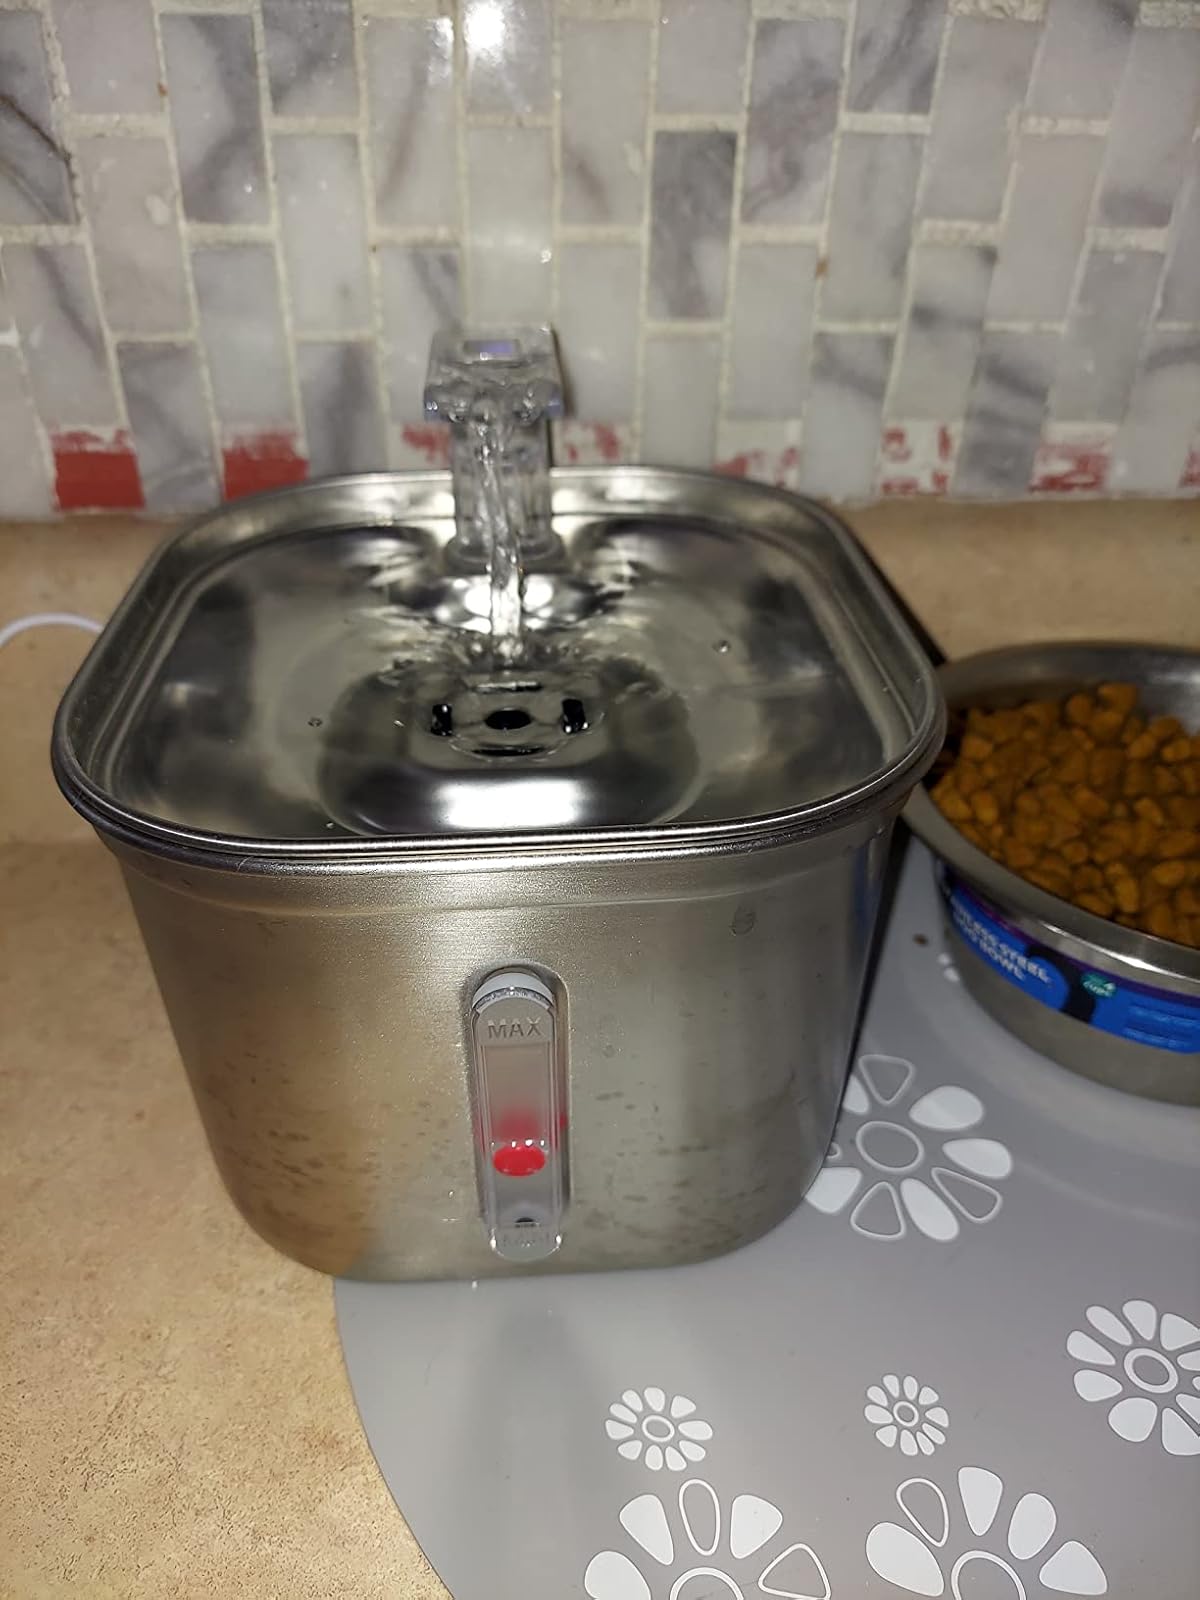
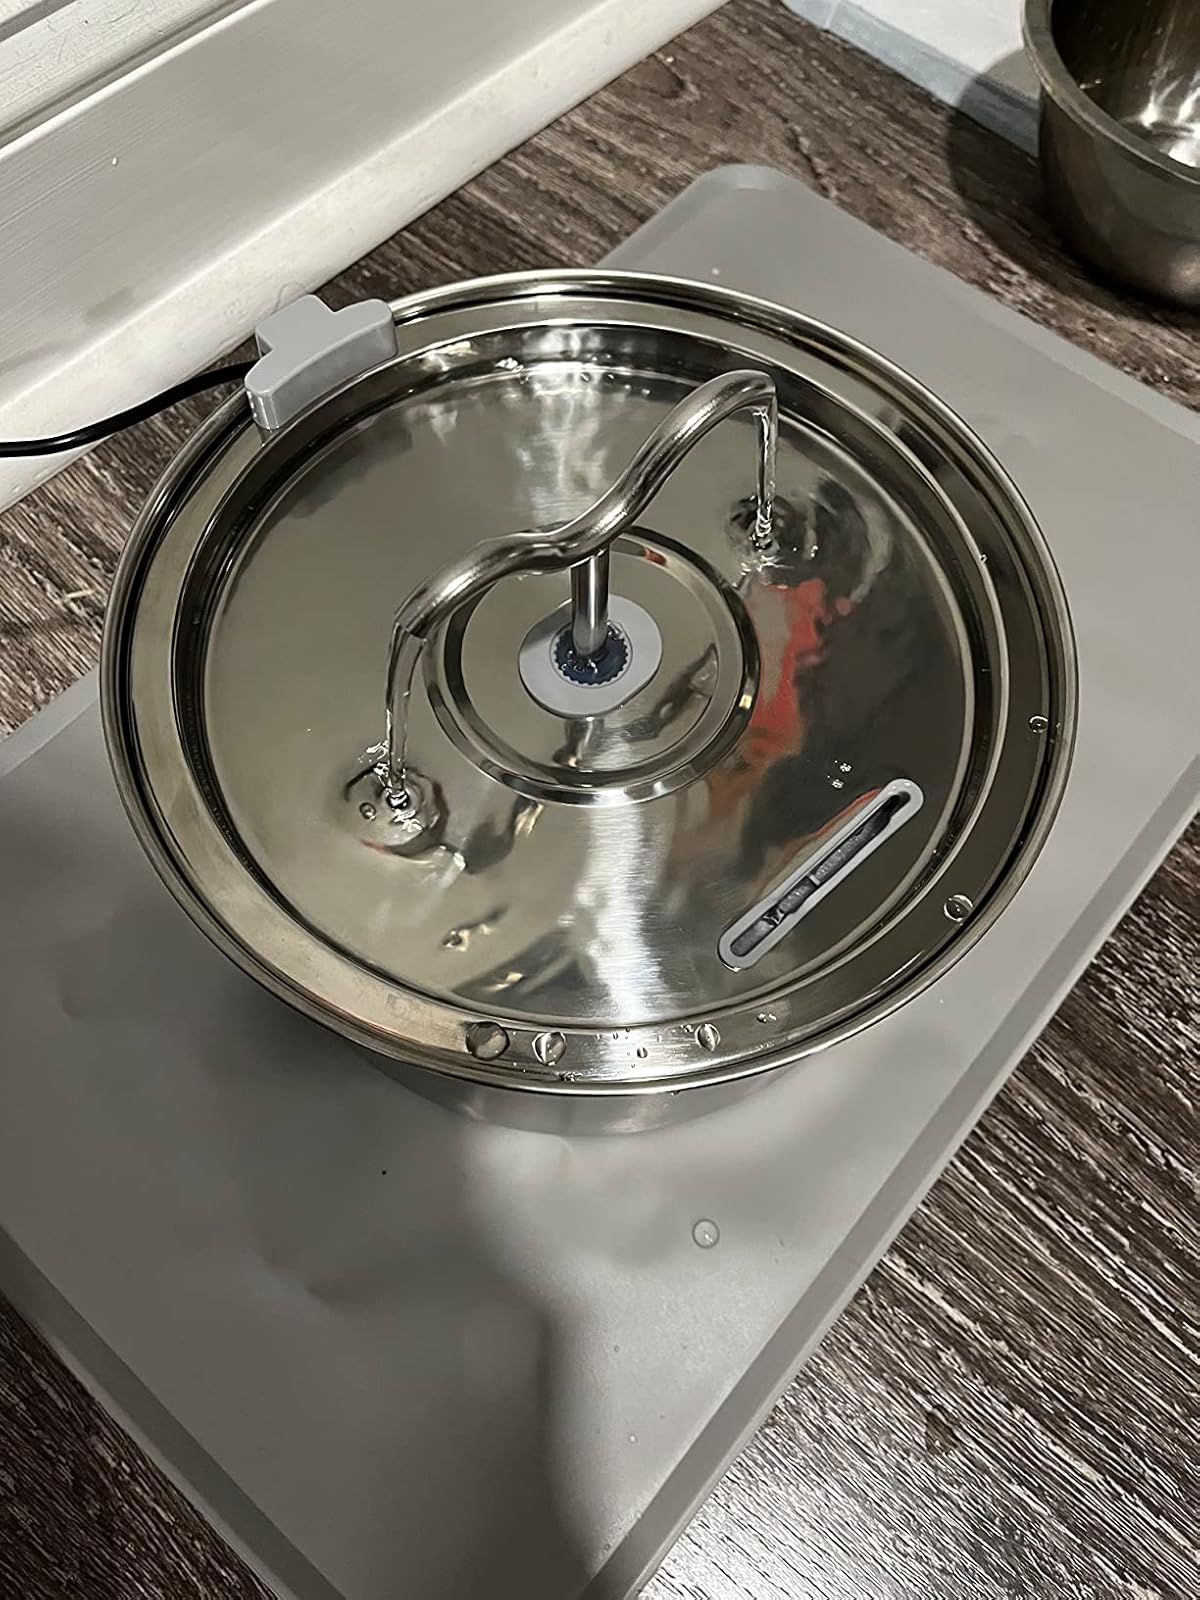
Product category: items_bowl
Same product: no